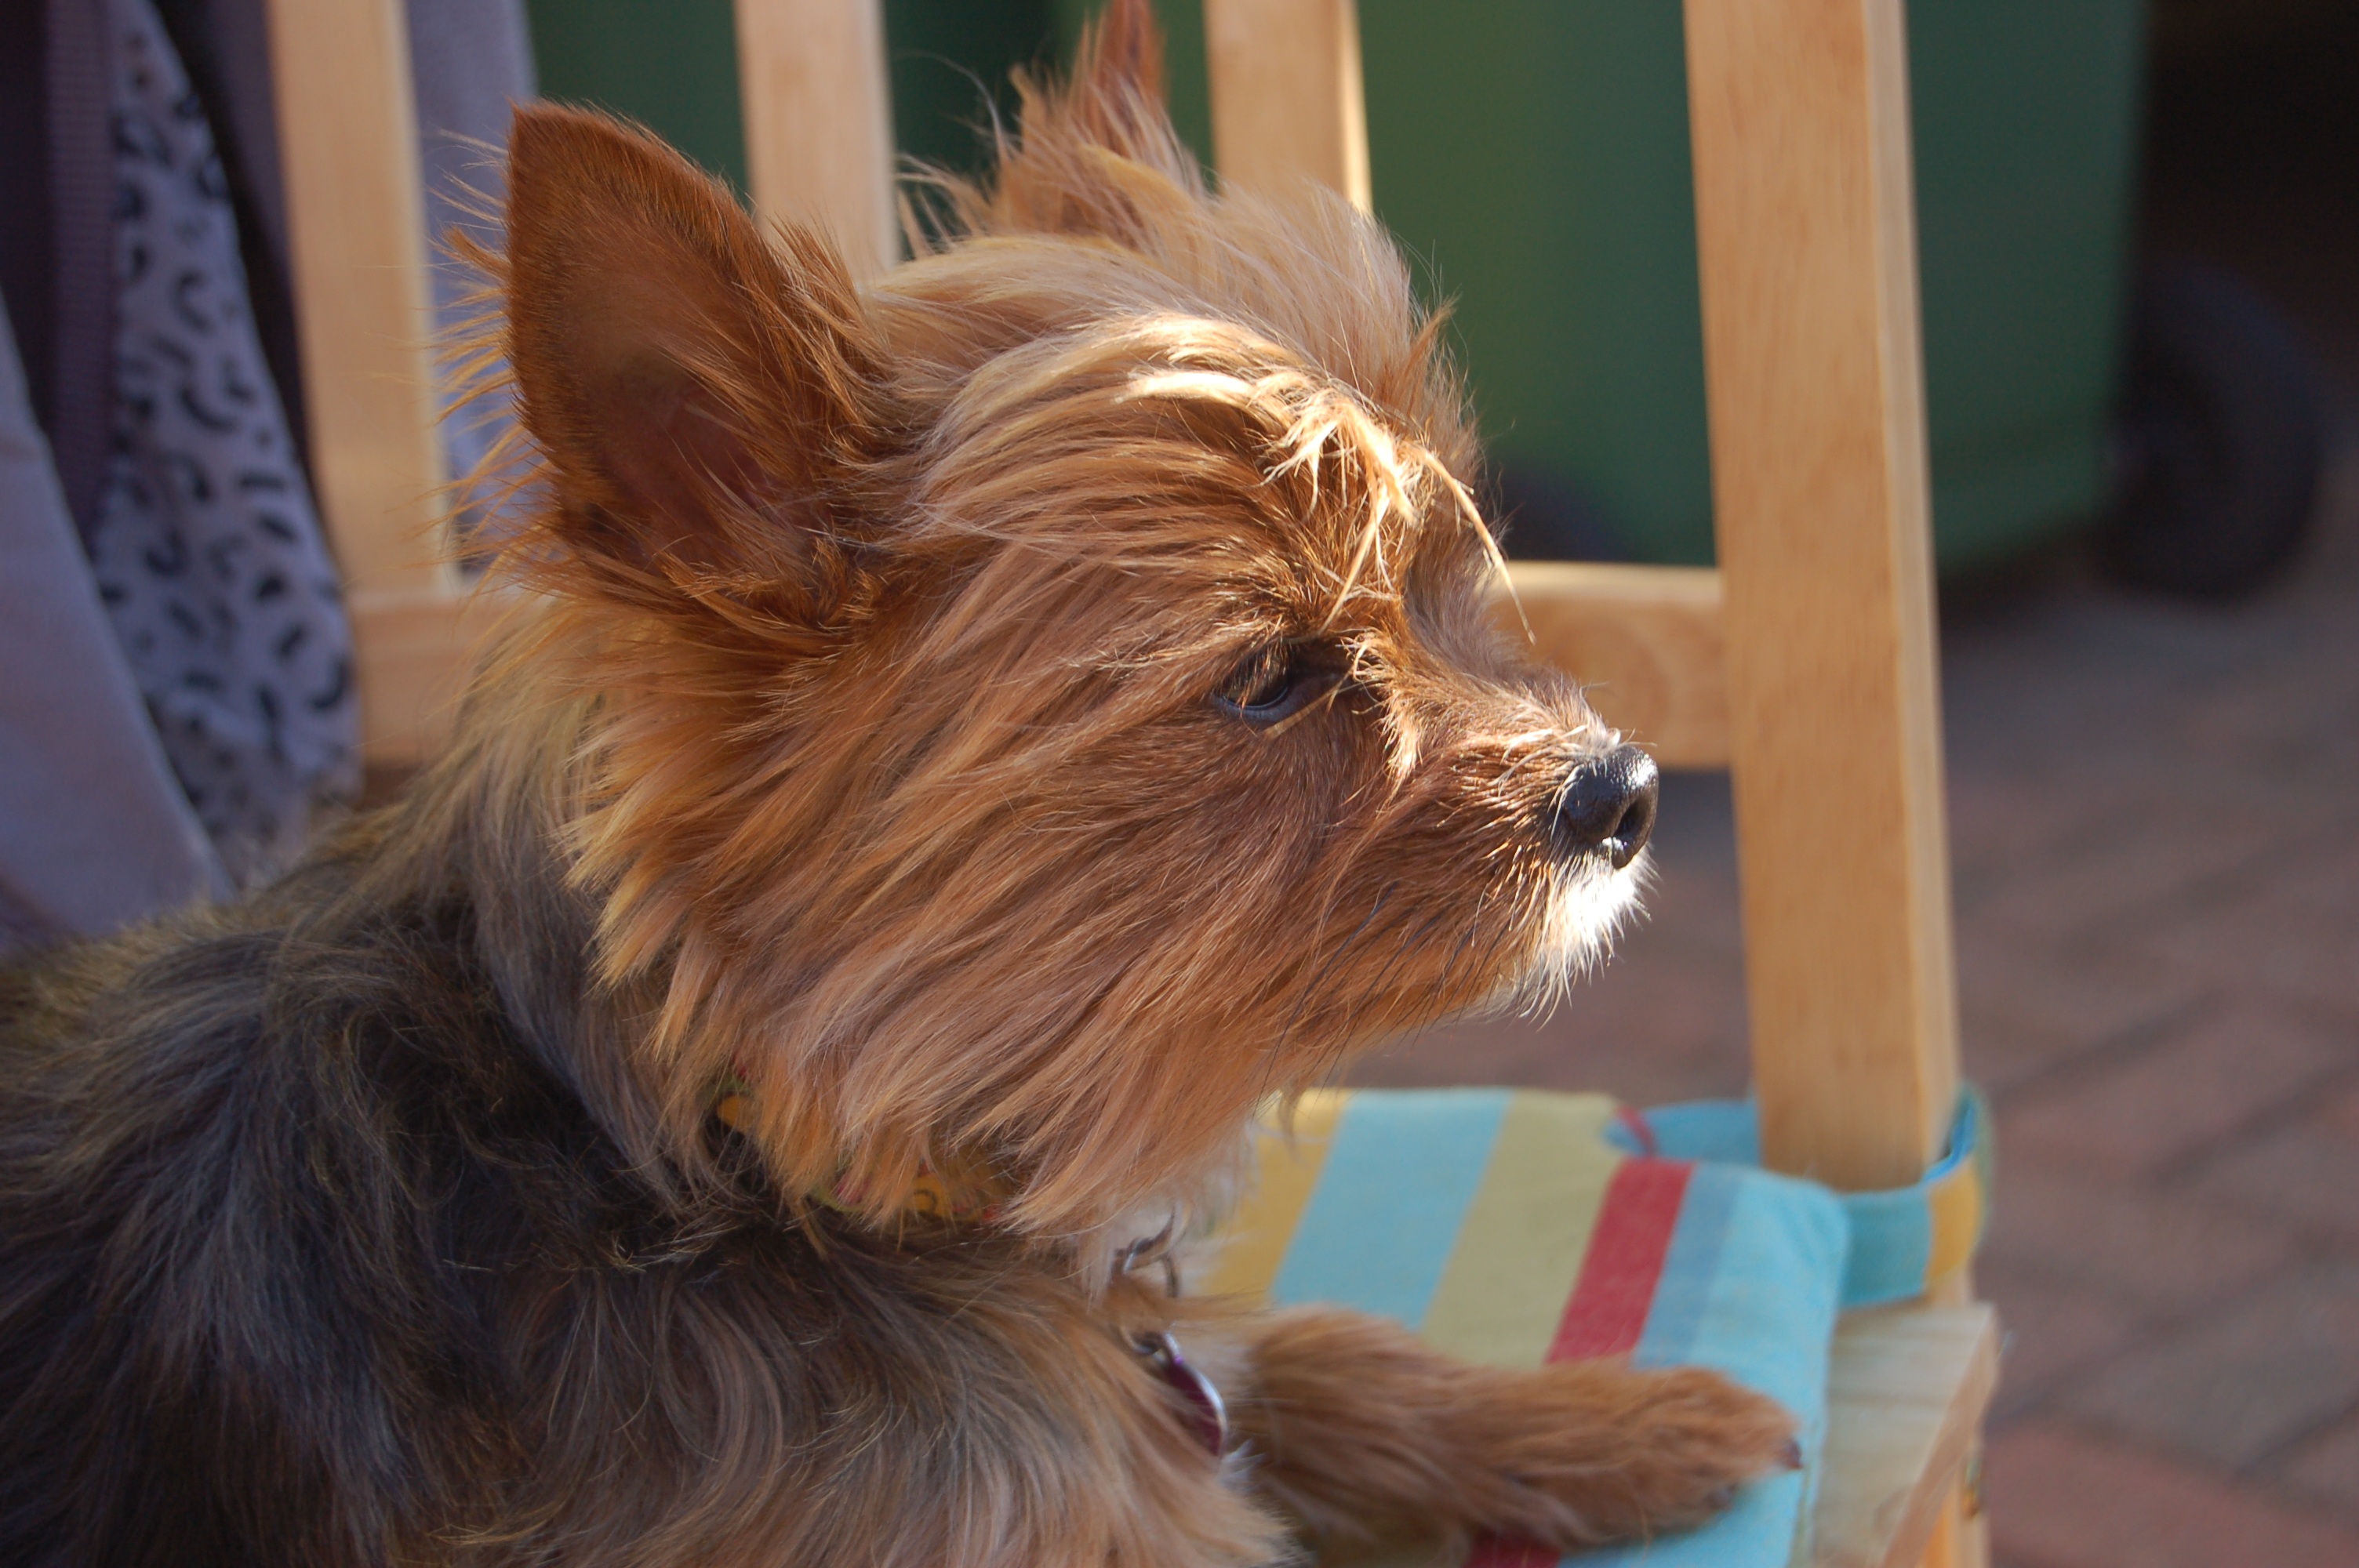
dog, animal, cute, canine, pet, fur, brown, mammal, yorkshire, yorkie, vertebrate, dog breed, terrier, purebred, pedigree, yorkshire terrier, cairn terrier, australian silky terrier, dog like mammal, carnivoran, australian terrier, norwich terrier